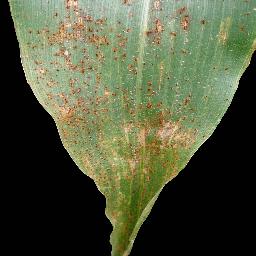
Label: Corn_(Maize)___Common_Rust